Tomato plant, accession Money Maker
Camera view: vertical (180 deg); turntable rotation: 240 degrees
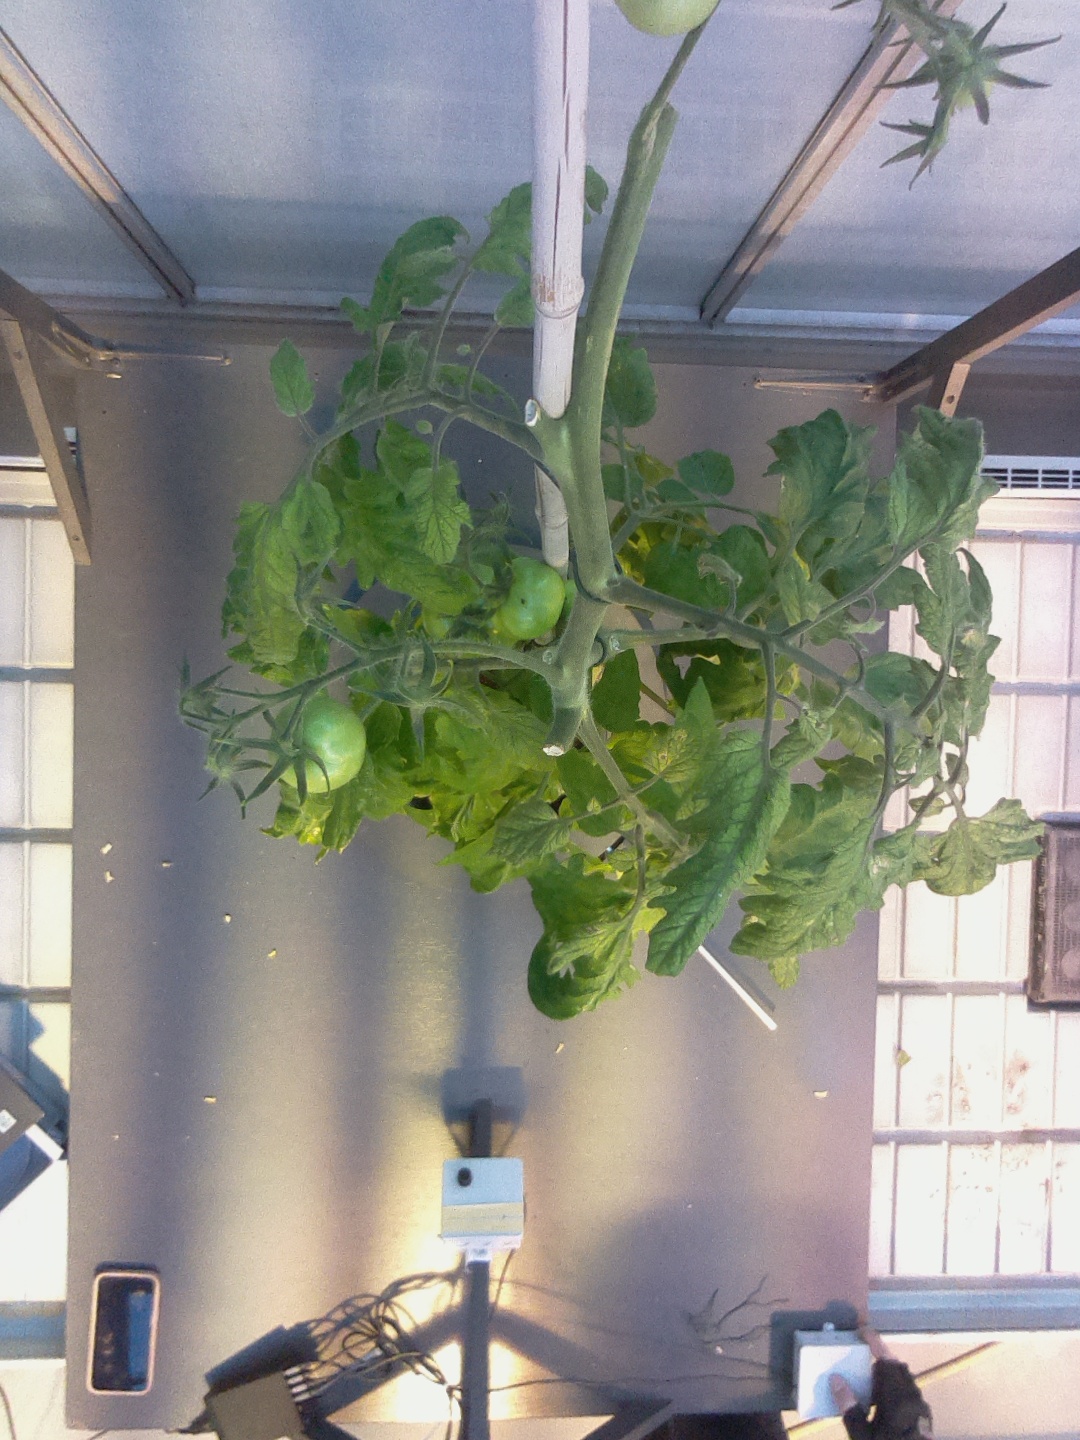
BBCH growth stage 79: 90% -100% of final fruit size